Vladimir Odoyevsky

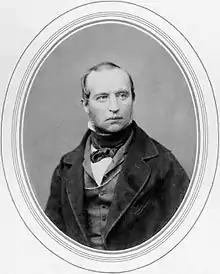
Portrait by Levitsky, 1856

Prince Vladimir Fyodorovich Odoyevsky was a Russian philosopher, writer, music critic, philanthropist and pedagogue. He became known as the "Russian Hoffmann" and even the "Russian Faust" on account of his keen interest in phantasmagoric tales and musical criticism.